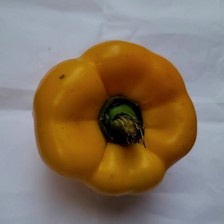
Label: capsicum